Rail transport in Victoria

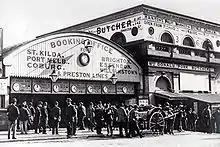
Pre 1910 Flinders Street station building

Australia's first steam-operated railway was a broad gauge line between the Melbourne (or City) Terminus (on the site of modern-day Flinders Street station) and Sandridge (now Port Melbourne). It was constructed by the Melbourne and Hobson's Bay Railway Company and opened in September 1854. The first country line in Victoria was from Melbourne to Geelong, which was opened in 1857 by the Geelong and Melbourne Railway Company. In the early years, the lines were constructed by private companies.